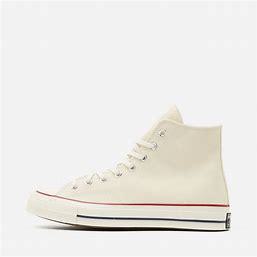
Brand: Converse
Model: Chuck 70